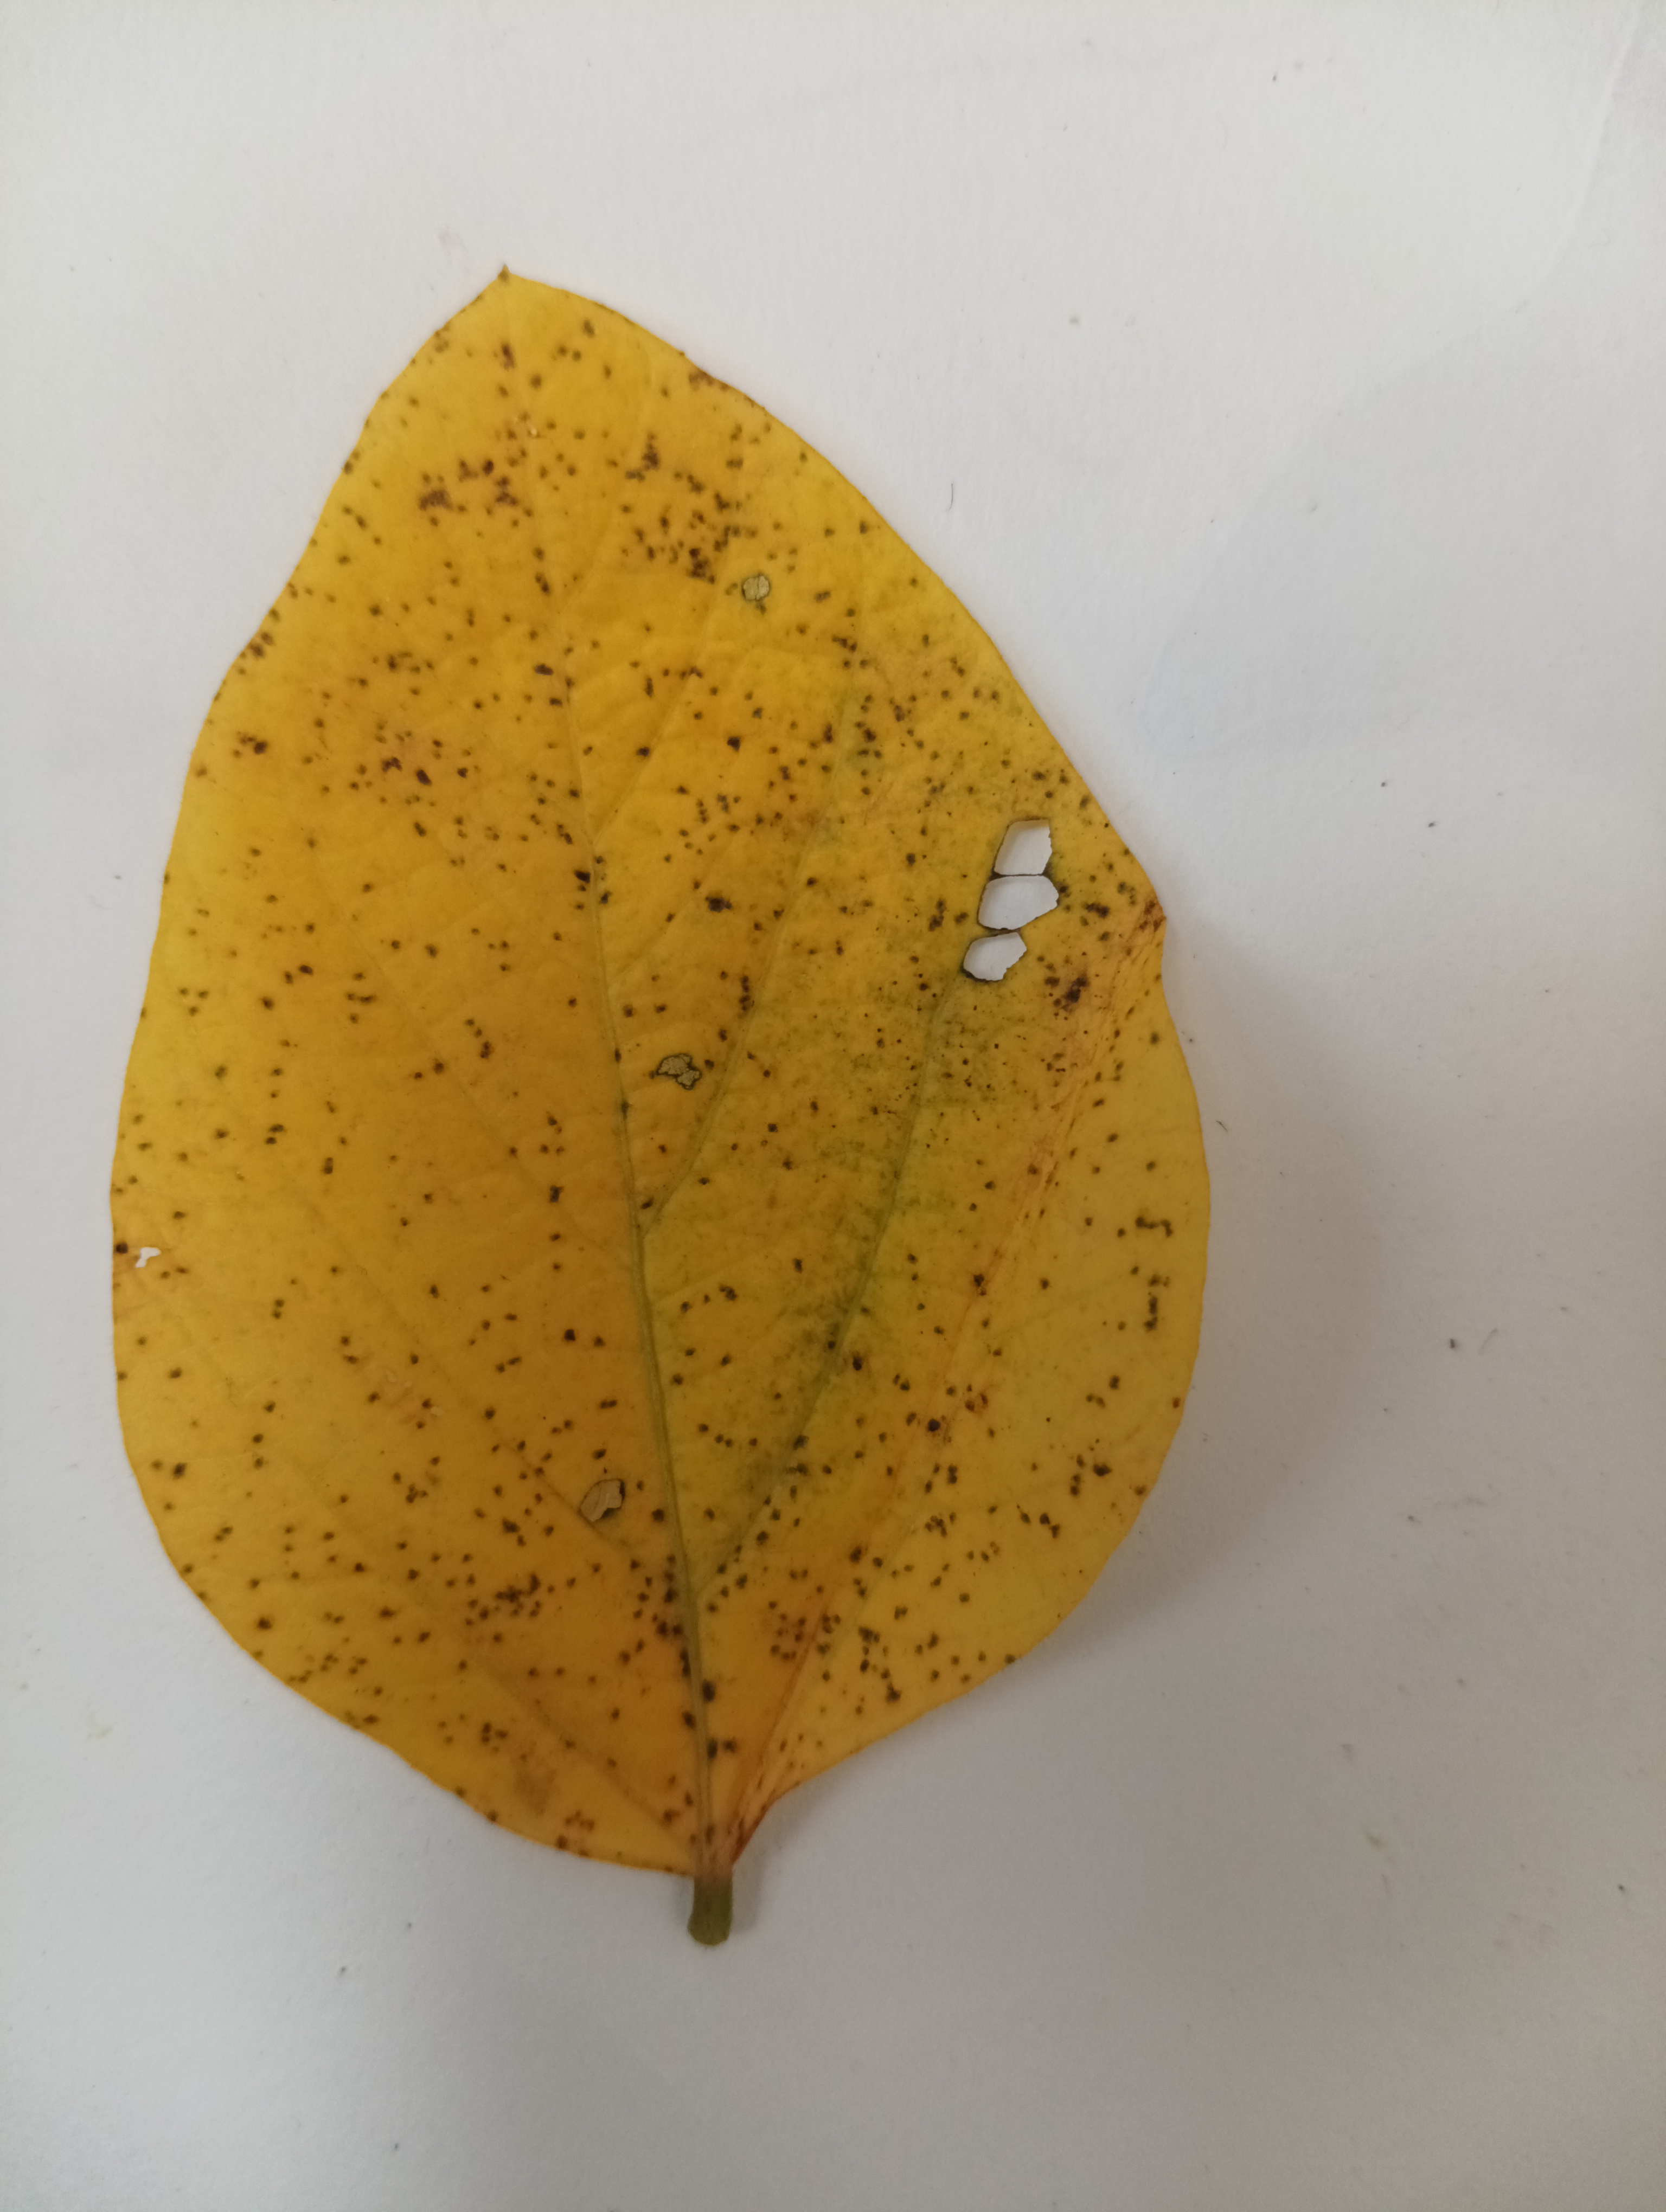
Label: Septoria_Brown_Spot